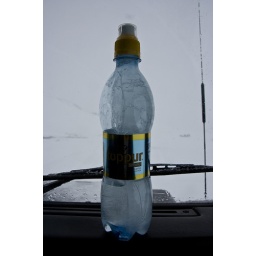
When the water in your bottle is frozen, it is time to go home.